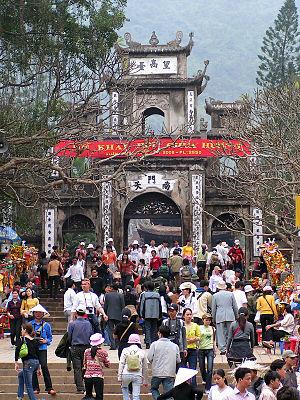
La Pagode des Parfums est un vaste complexe de temples et sanctuaires bouddhistes construits dans les montagnes calcaires de Huong Tich. C'est le site d'une fête religieuse qui attire un grand nombre de pèlerins de tout le Vietnam. Le centre du temple de Huong se trouve dans la commune de Huong Son, district de Mỹ Đức, ancienne province de Hà Tây. Le centre de ce complexe est le temple du parfum, également connu sous le nom de Chua Trong, situé dans la grotte de Huong Tich.